Geography of Croatia

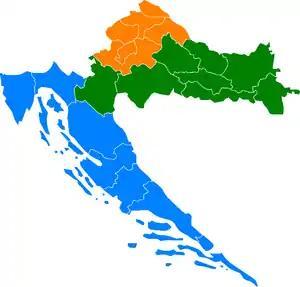
Division of Croatia into 3 sections, one coastal, one upper left, and one with the rest

The ecological footprint of Croatia's population and industry varies significantly between the country's regions since 50% of the population resides in 26.8% of the nation's territory, with a particularly high impact made by the city of Zagreb and Zagreb County areas—their combined area comprises 6.6% of Croatia's territory while encompassing 25% of the population. The ecological footprint is most notably from the increased development of settlements and the sea coast leading to habitat fragmentation. Between 1998 and 2008, the greatest changes of land use pertained to artificially developed areas, but the scale of development is negligible compared to EU member states.